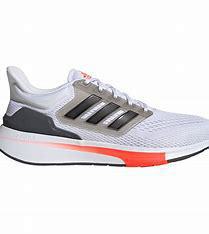
Brand: Adidas
Model: EQ21 Run